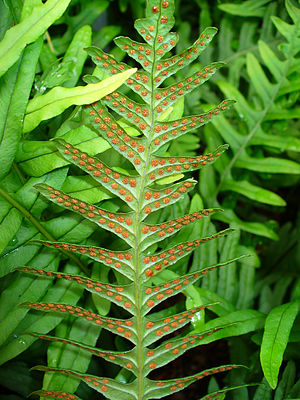
Almindelig engelsød / Træk
sori
Almindelig engelsød er en bregne med 10-30 cm lange blade. Den vokser f.eks. på morbund i skove og på stengærder. Der har været udvundet en sød og slimet, lidt lakridsagtig saft af roden. Saften skulle have en kraftig virkning imod indvoldsorme.